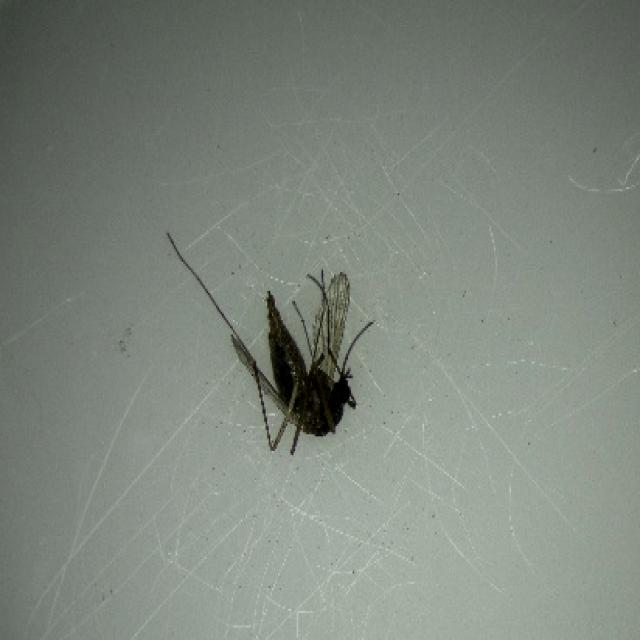
Species: aedes_vexans